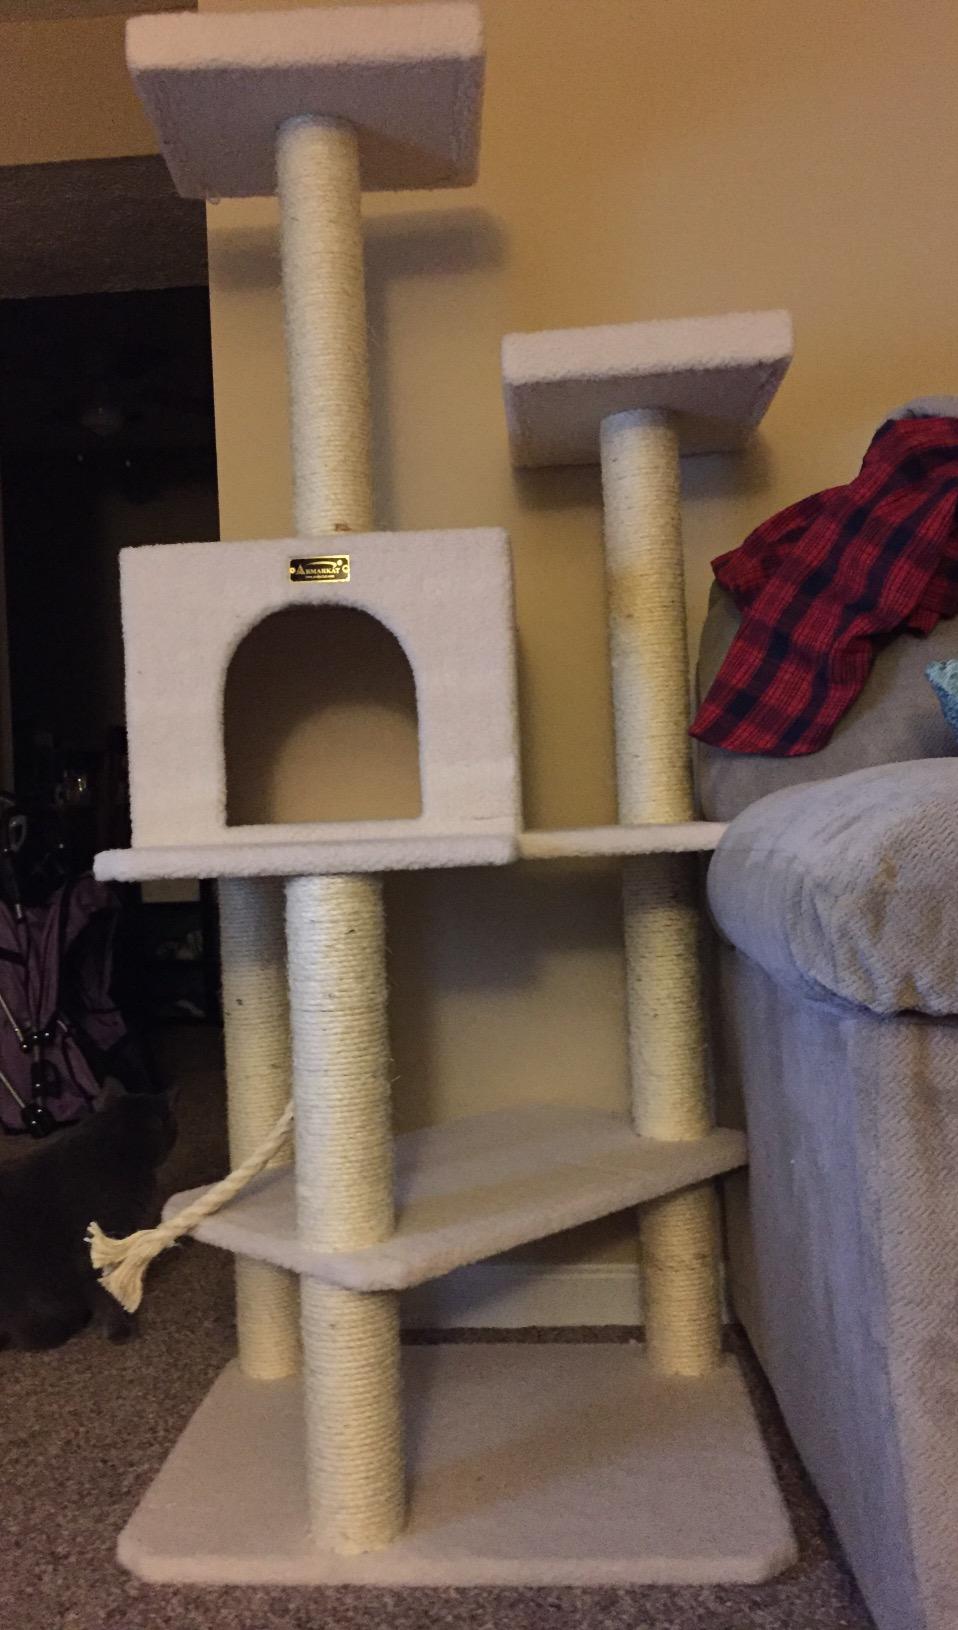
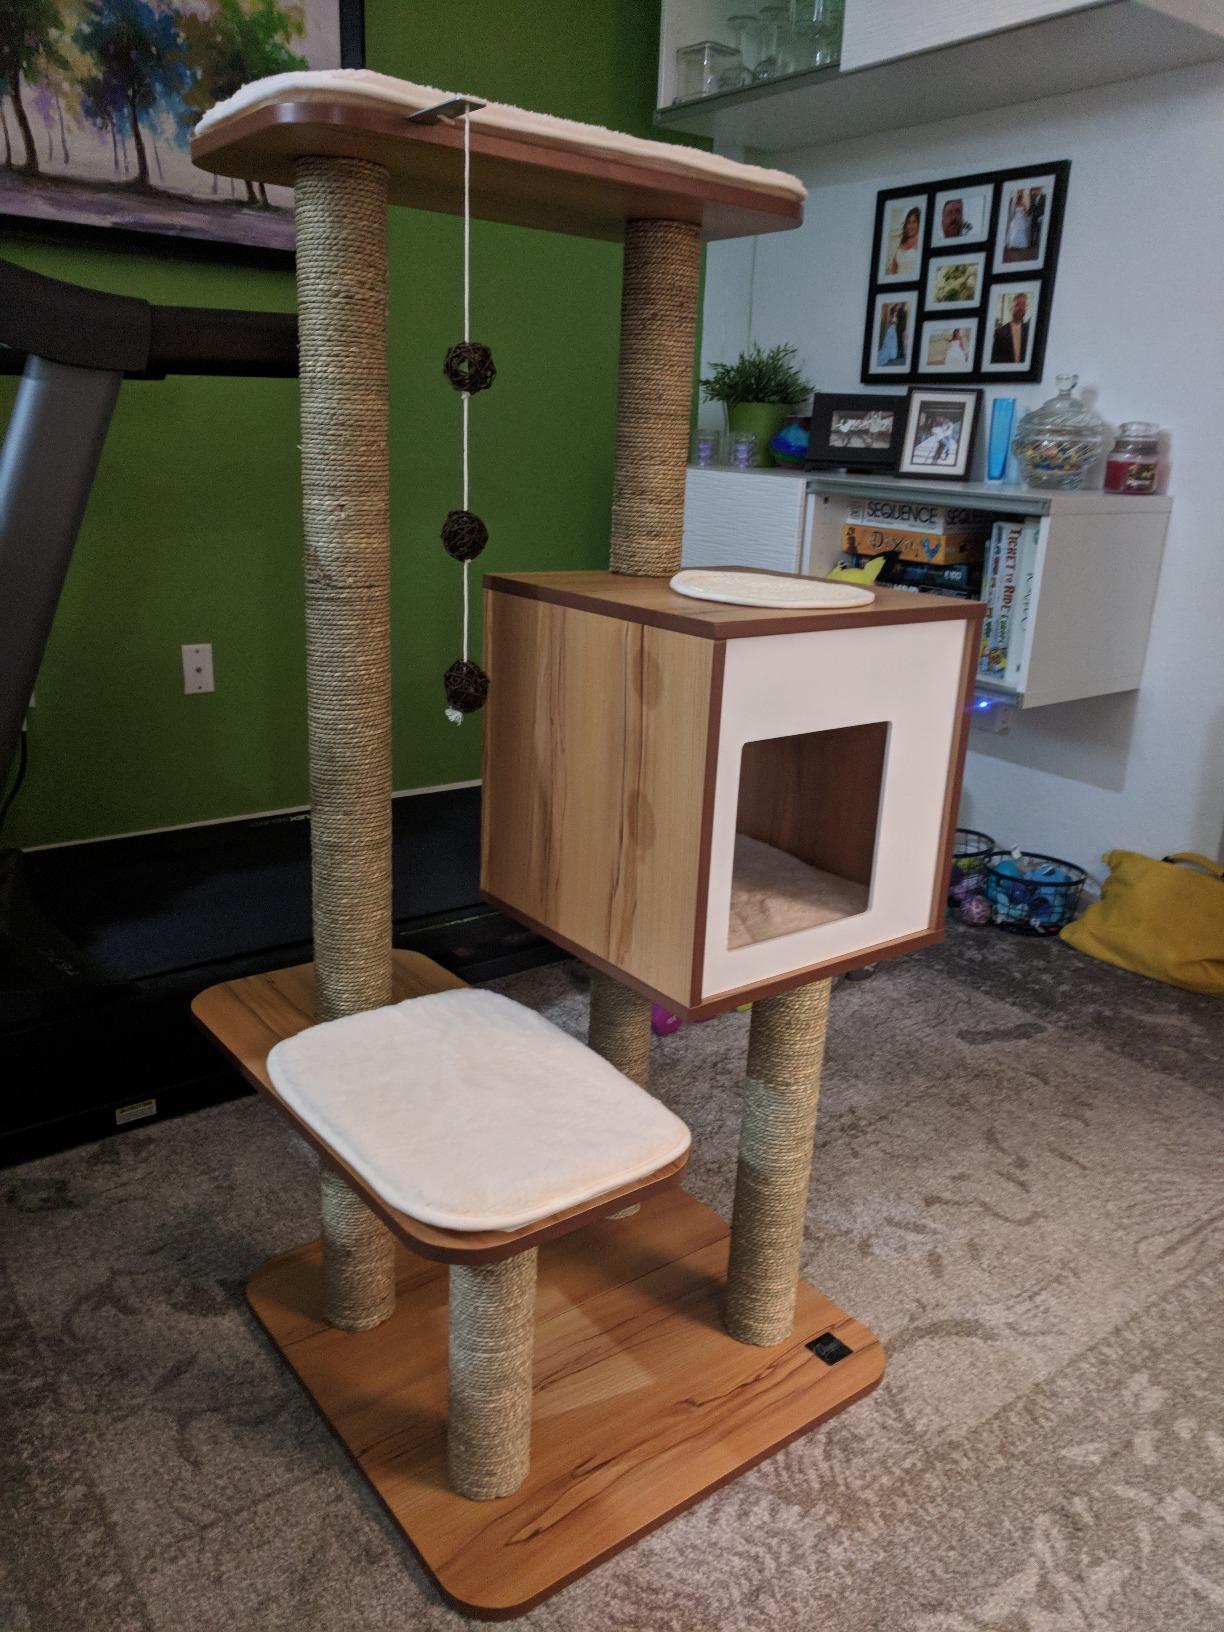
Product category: items_cat tree
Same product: no